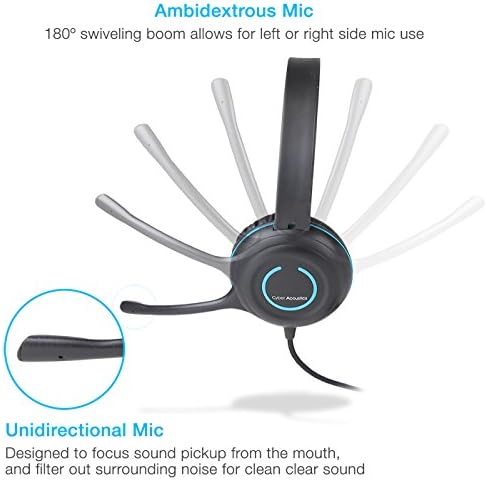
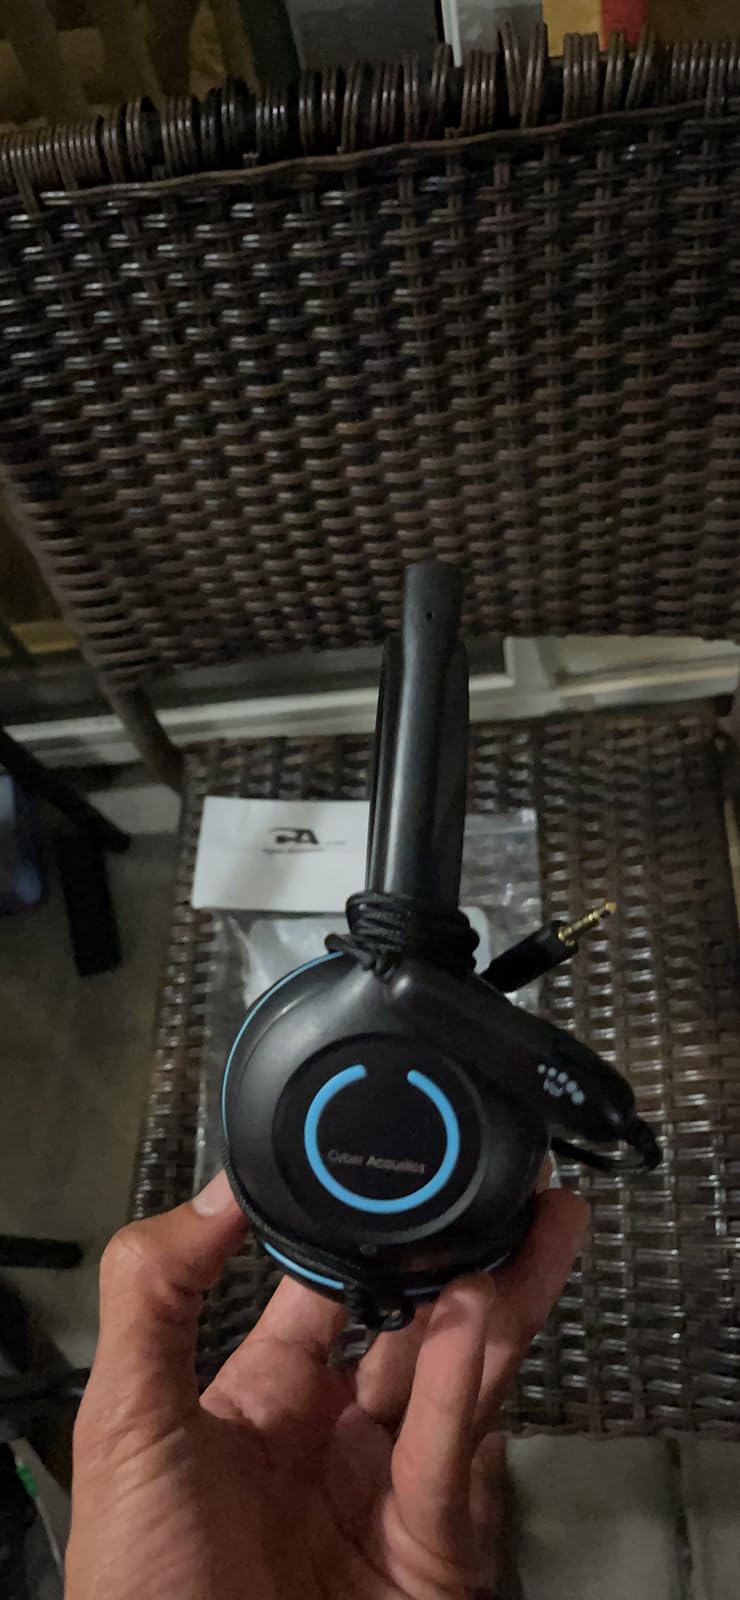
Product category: headphones
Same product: yes